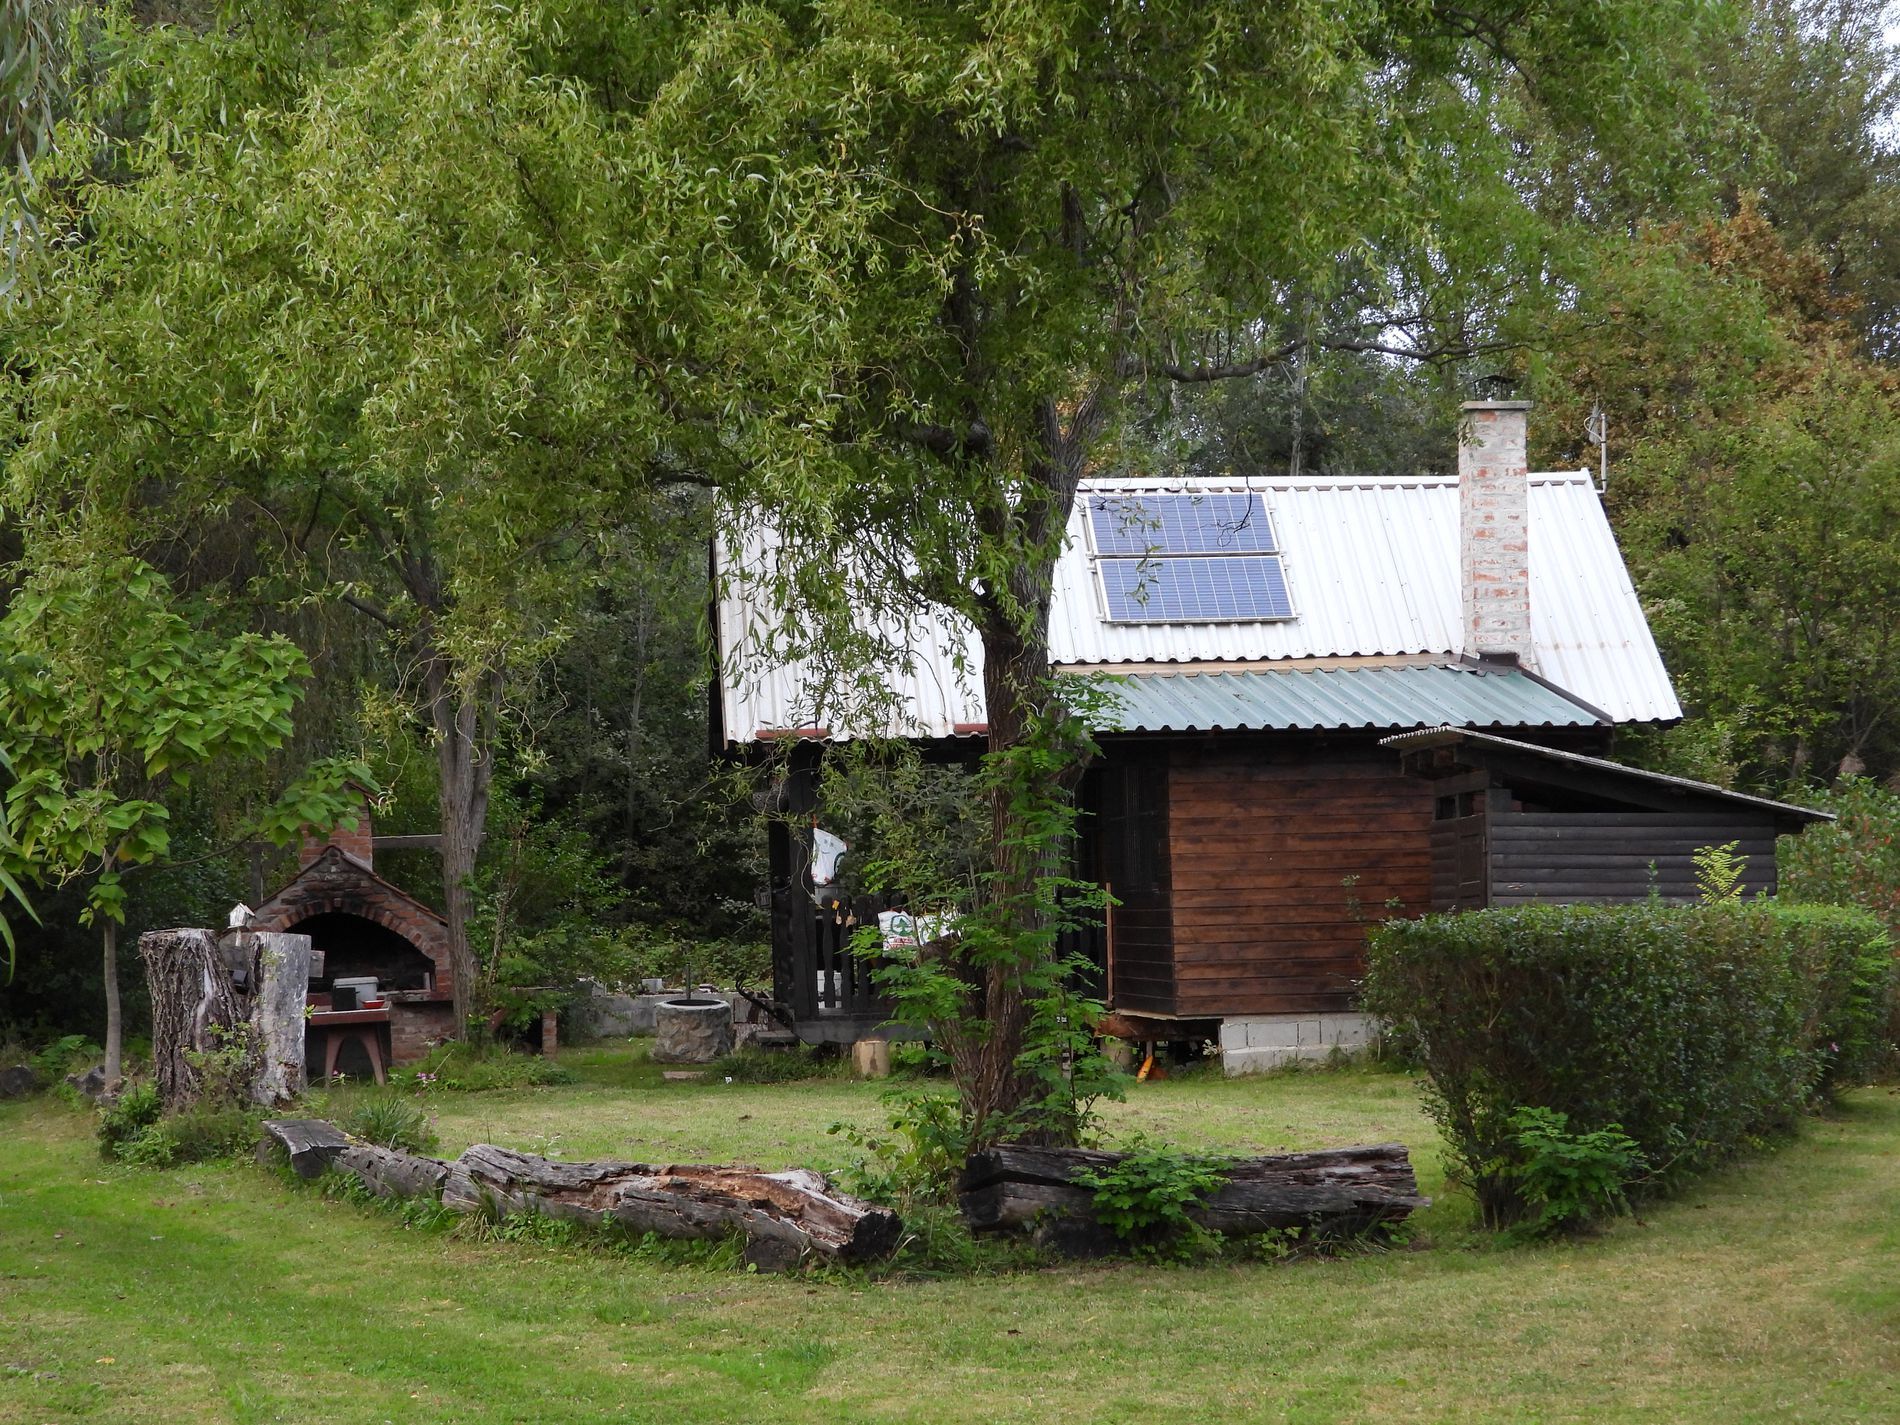
Cabin between Trees
A wooden cabin with solar panels amongst trees. In the foreground, a stone oven and a grassy yard enclosed by logs are visible.
A wide shot captures a cabin in a natural setting. The trees and the simple design of the cabin suggest a peaceful place. The contrast between the brown logs and the brown among the greenery environment highlights the human touch in nature. The lighting appears to be natural daylight midday.
Labels: Architecture, Building, Outdoors, Shelter, Countryside, Hut, Nature, Rural, Shack, Housing, Plant, Tree, Cottage, House, Grass, Cabin, Person, Yard, Wood, Garden, Outhouse, Tree Trunk, Solar Panels, Stone Oven, Grass Fence, Logs, Trees
Camera: NIKON CORPORATION COOLPIX P1000
Aperture: F3.5
Exposure: 1/250 sec
ISO: 360
Focal length: 13.5 mm